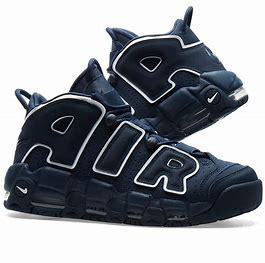
Brand: Nike
Model: Air More Uptempo 96